Ferdinando Camon

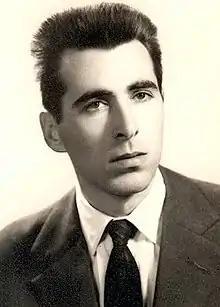
Ferdinando Camon

Ferdinando Camon (born 1935 in Montagnana) is a contemporary Italian writer. He is married to a journalist and has two sons: Alessandro Camon, a film producer/writer who lives in Los Angeles, and Alberto, who teaches criminal procedure and lives in Bologna. He has contributed to a number of Italian and foreign daily newspapers, including "La Stampa", "l'Unità", "Avvenire", "Le Monde" and "La Nación".